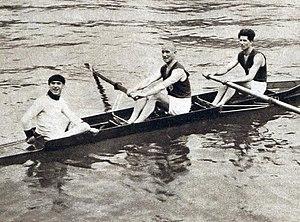
Les champions d'Europe d'aviron 1931, Anselme Brusa (G.) et André Giriat (D.), ici en juin 1932 (en preparation pour les JO de Los Angeles).
André Giriat est un rameur français né le 20 août 1905 à Villeurbanne et mort le 11 juillet 1967 à Saint-Chamond, dont la carrière de haut niveau s'est étalée sur plus d'une douzaine d'années.
Plinio Anselme Brusa - né le 27 août 1899 à Chiasso et mort le 24 juillet 1969 à Lyon, est un rameur d'aviron italo-français.